Kristian Mantzius

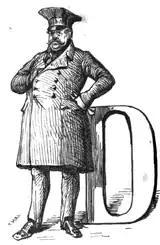
Kristian Mantzius, 1880

Mantzius never gave up and showed he was dissatisfied with the board of the Royal Theater all the time he was working there. He presumably retained his position only because of his great popularity with the audience. He was dismissed from his post as royal actor on 17 April 1871, without a pension, but returned to the Royal Theater as guest actor once the audience complained.